Karl H. Timmermann

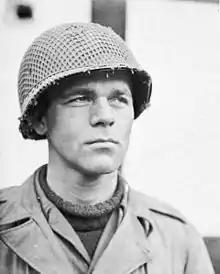

Karl Heinrich Timmermann (June 19, 1922 – October 21, 1951) was an American soldier and army officer.